Higashi-Mori Station

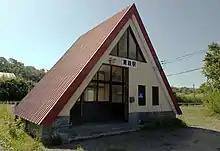
JR Higashi Mori station building

The station opened in 1927. It was transferred to the JNR in 1949, and freight services were terminated in 1965.